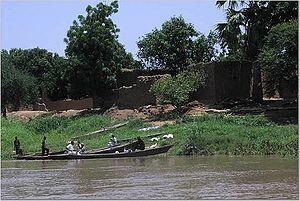
Le Chari est un fleuve d'Afrique centrale qui coule en République centrafricaine, au Tchad et au Cameroun.